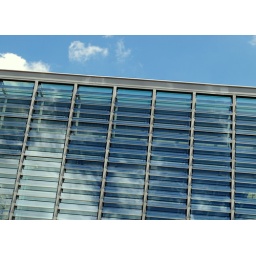
Auckland, New Zealand. Clouds reflected in the glass walls of the Britomart Transport Centre in the CBD,